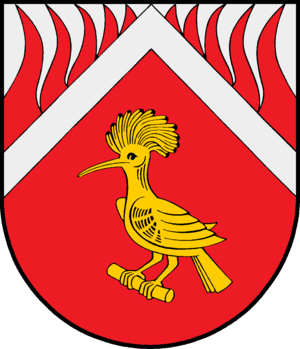
La Huppe fasciée est une espèce d'oiseau, l'une des trois représentantes de la famille des Upupidae et du genre Upupa. Les deux autres espèces, la Huppe africaine Upupa africana et la Huppe de Madagascar Upupa marginata, ont longtemps été considérées comme des sous-espèces de la Huppe fasciée. Ces espèces sont parfois placées par certains auteurs dans leur propre ordre, les Upupiformes.
Armstedt est une commune allemande dans l'arrondissement de Segeberg, dans le Schleswig-Holstein. Elle fait partie de l'Amt Bad Bramstedt-Land qui regroupe 14 communes entourant Bad Bramstedt.